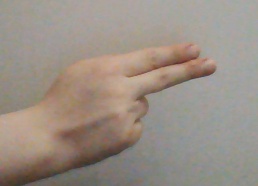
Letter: ain